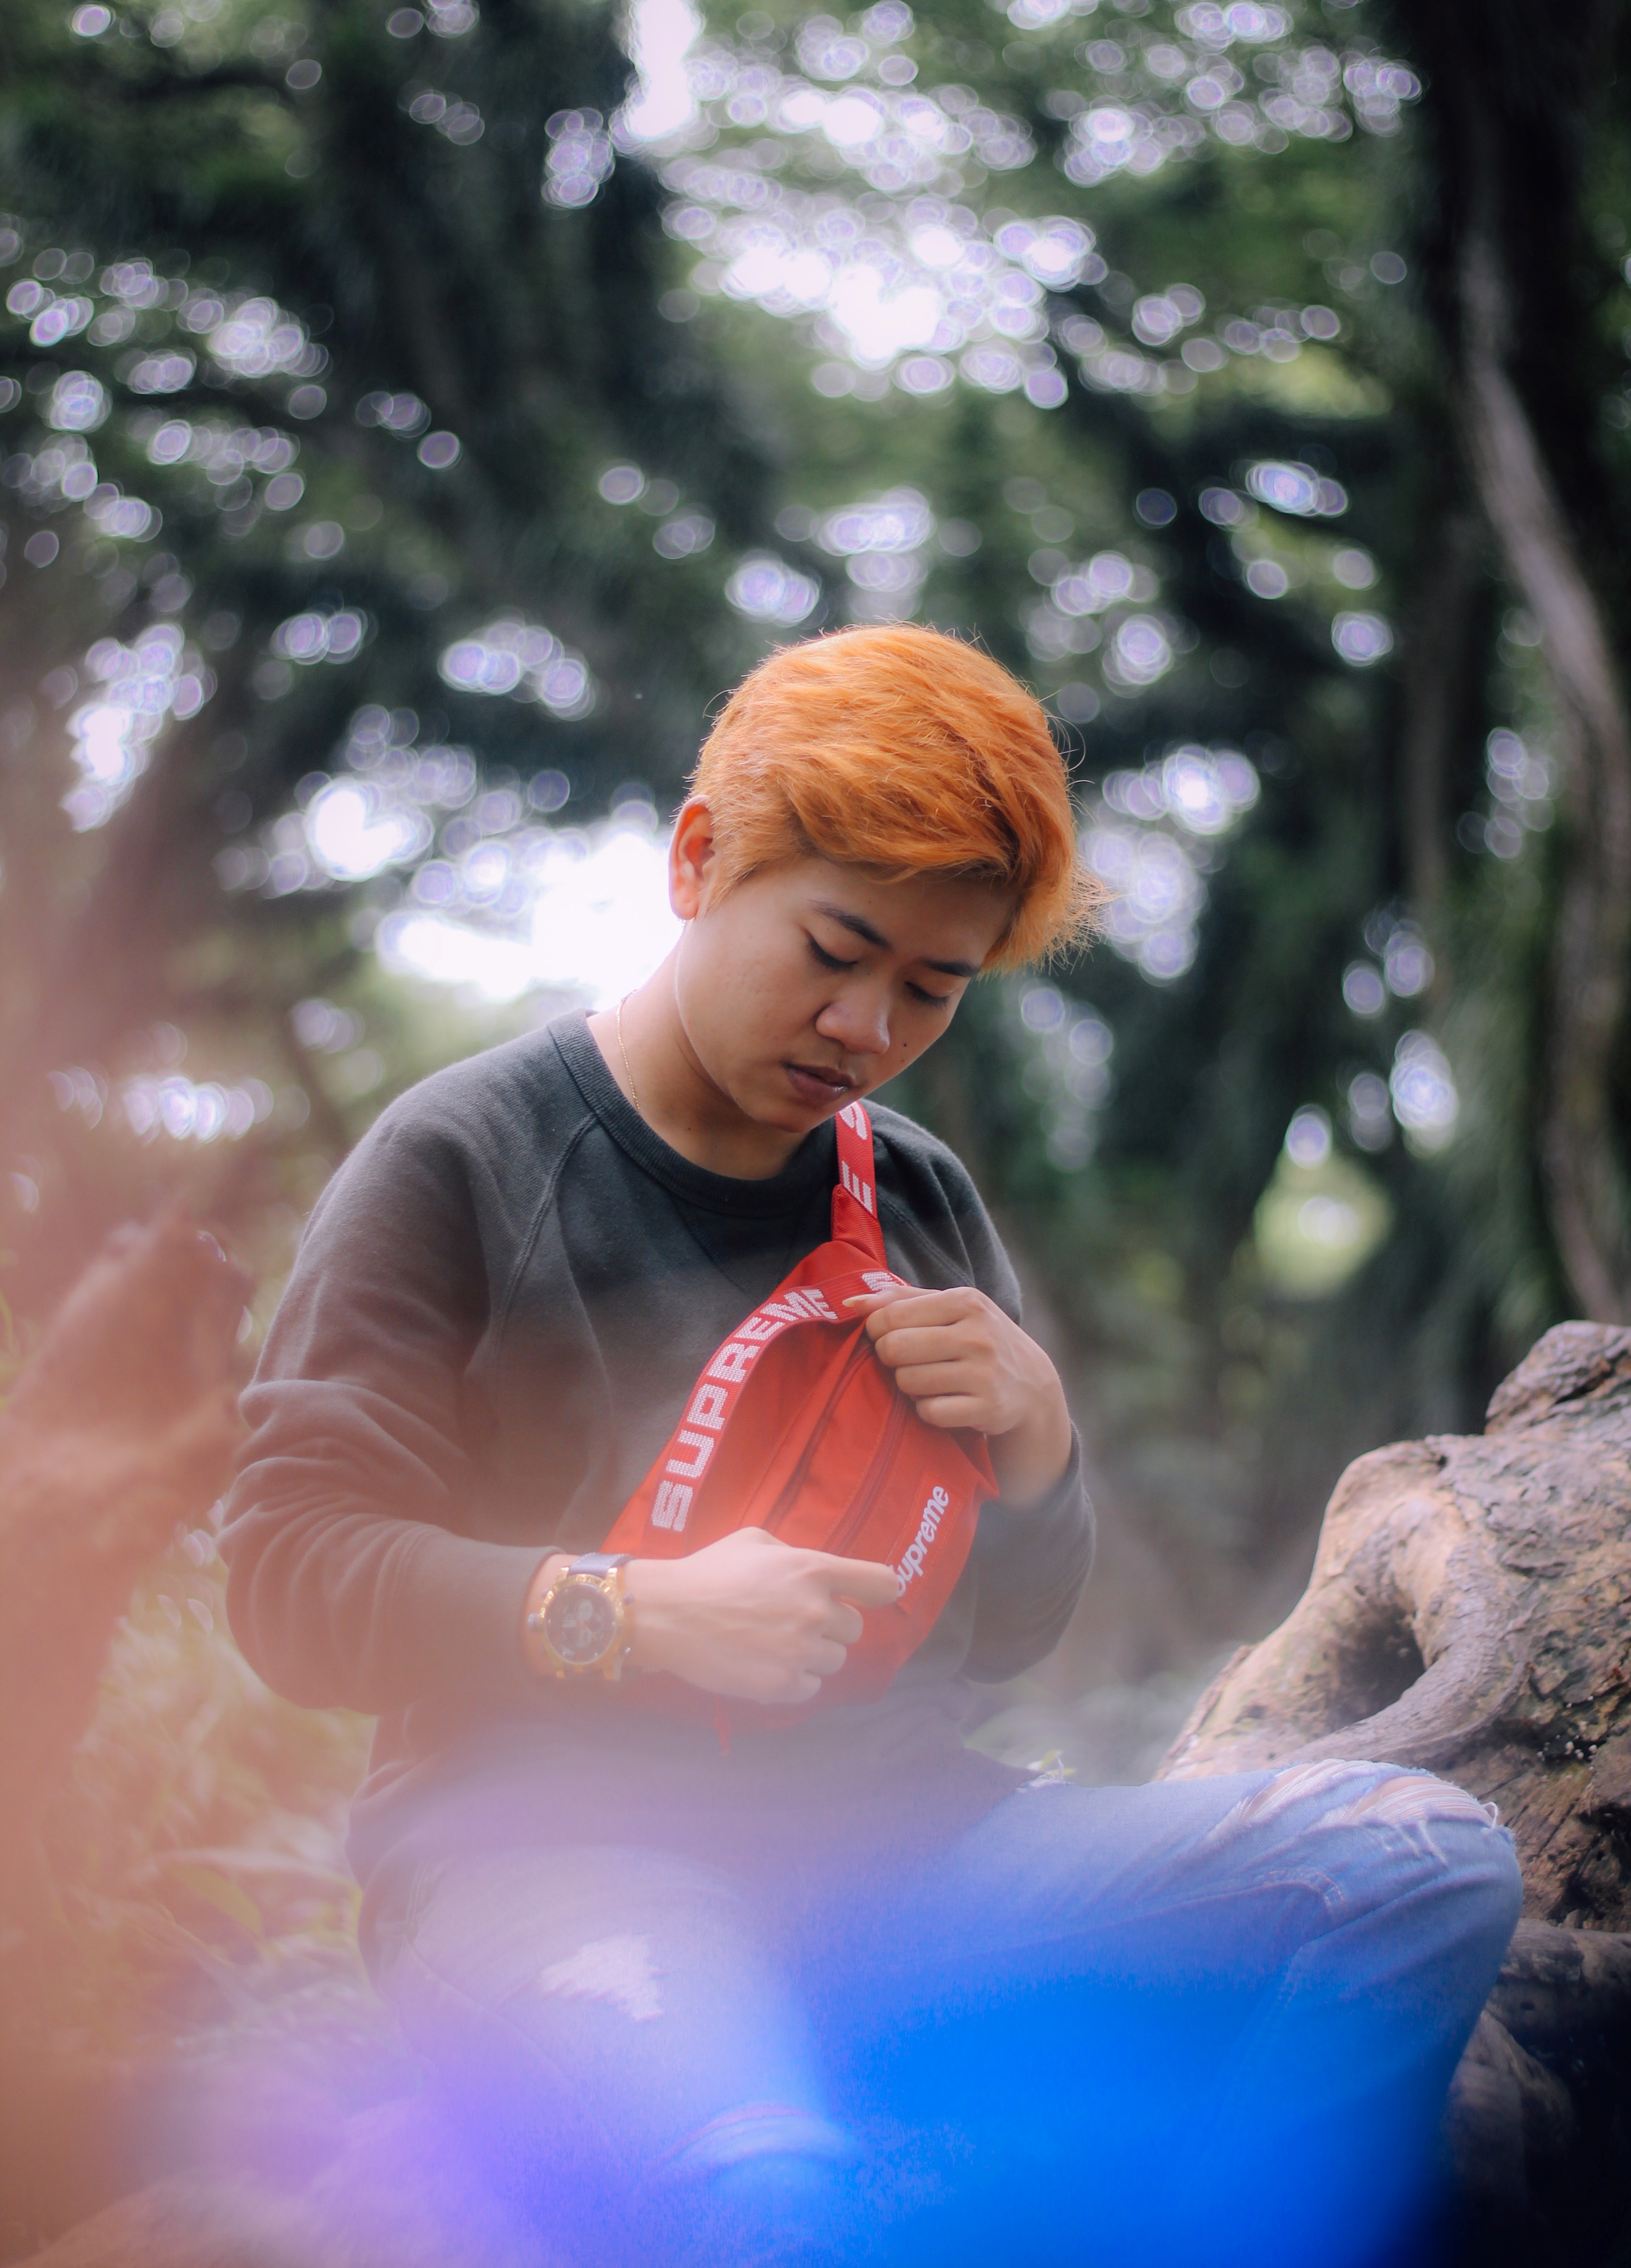
portrait, outdoor, model, forest, park, nature, beauty woman, beauty portrait, vintage, wedding, couple, wildlife, beach, panorama, landscape, man, lady, gentleman, boy, cute, handsome, awesome, happiness, smile, happy, group, family, water, botany, tree, photography, spring, summer, sunlight, costume, sitting, vacation, adventure, style